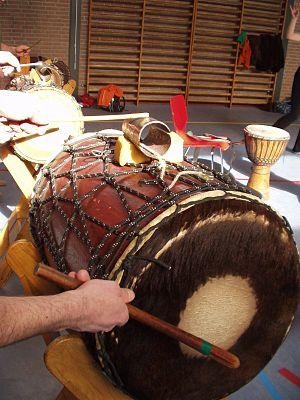
Les dum dum sont des instruments à percussion de l'ancien empire mandingue qui regroupe la Guinée, l'Est du Mali, l'Ouest du Burkina Faso et le Nord de la Côte d'Ivoire.